Colosio: El asesinato

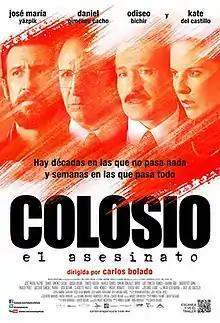
Film poster

Colosio: El asesinato is a 2012 Mexican thriller film directed by Carlos Bolado.